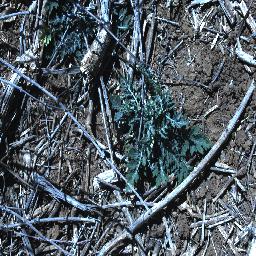
Label: parthenium